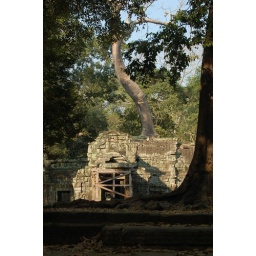
1155 Siem Reap - Ta Prohm - banyan tree over the walls 20080113 0845